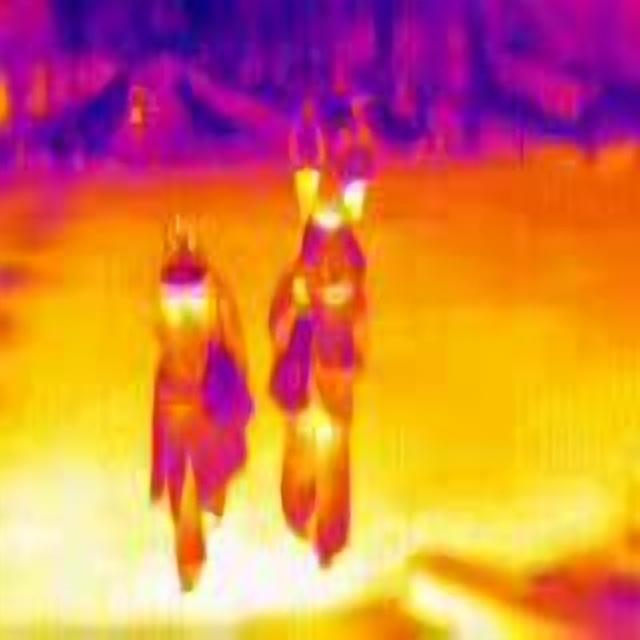
Detected objects:
label: person
label: person
label: person
label: person